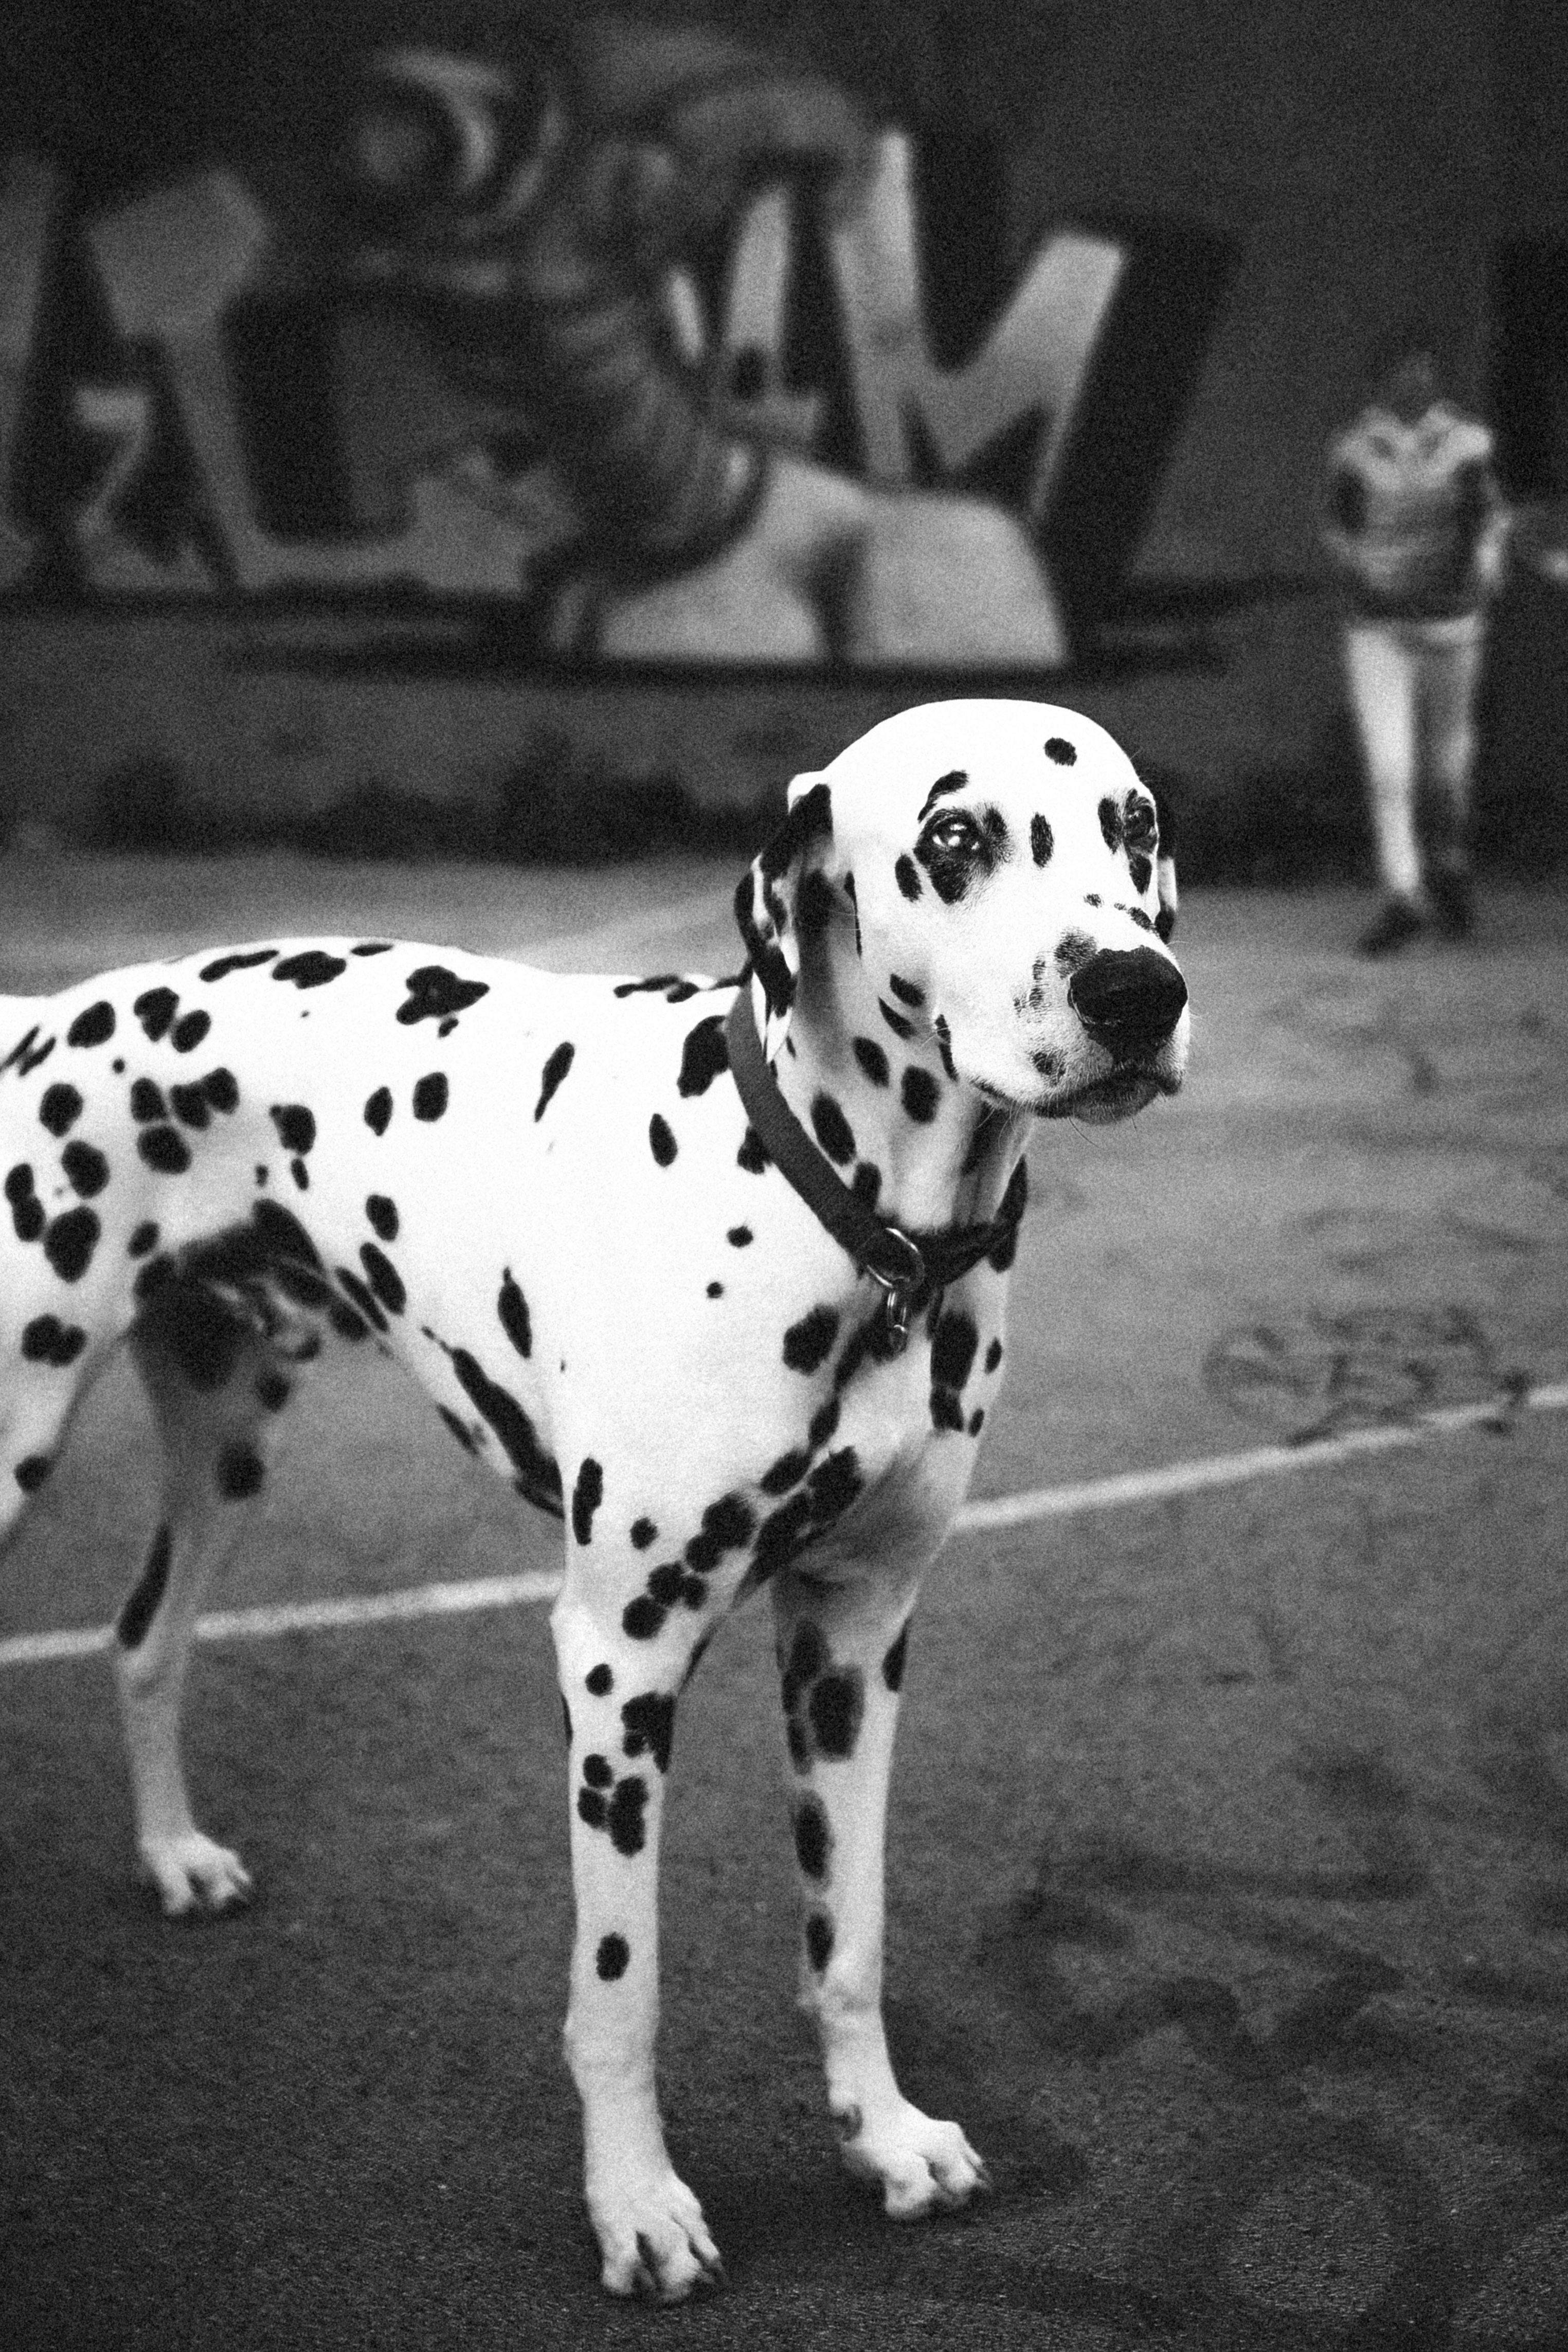
black and white, white, dog, mammal, monochrome, vertebrate, dalmatian, dog breed, monochrome photography, dog like mammal